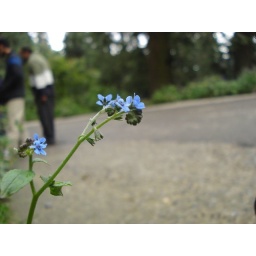
a wild flower growing by the road